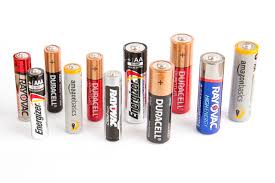
Waste category: battery